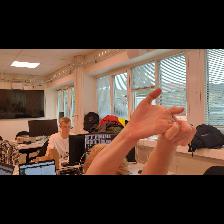
Label: Human